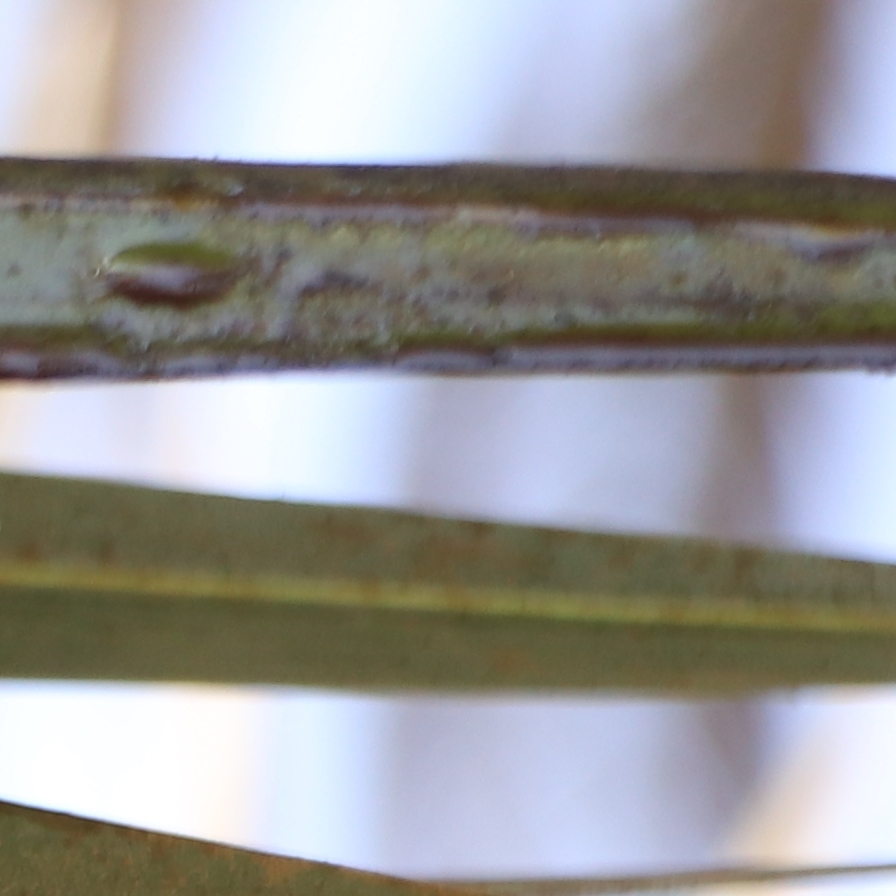
Label: Honey